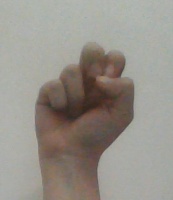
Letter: gaaf